Economy of Texas

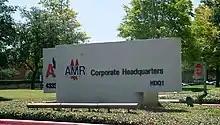
Headquarters of American Airlines and AMR Corporation in Fort Worth

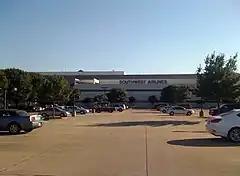
Southwest Airlines headquarters in Dallas

Lyndon B. Johnson Space Center, the center of the National Aeronautics and Space Administration (NASA), is located in Houston. It is a leading hub for the Aeronautics industry. The National Space and Biomedical Research Institute is headquartered in Houston.